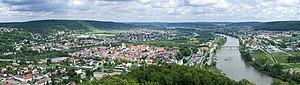
Kelheim est une ville de Bavière, capitale de l'arrondissement de Kelheim. Elle est située au confluent de l'Altmühl et du Danube. Fin 2012, la commune comptait 15 555 habitants. Elle possède une nécropole de référence pour le bronze final.